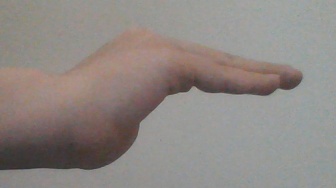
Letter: haa